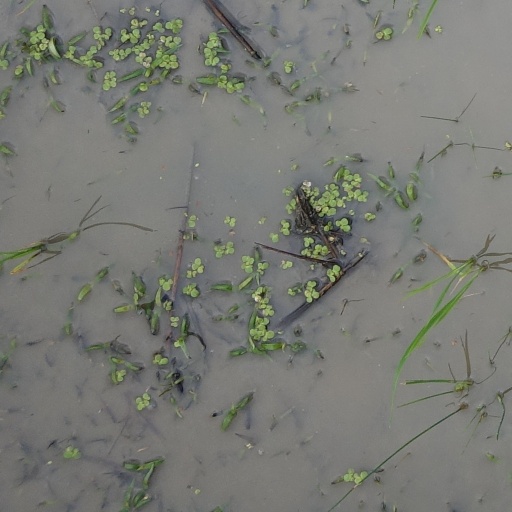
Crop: rice